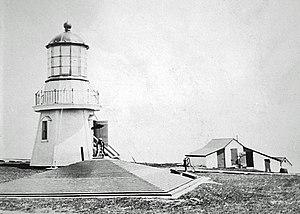
La première version du deuxième phare du Rocher-aux-Oiseaux, construit en 1887 et modifié en 1908.
Le phare du Rocher aux Oiseaux est, de 1870 à 2011, une station d'aide à la navigation du golfe du Saint-Laurent située aux rochers aux Oiseaux en Gaspésie–Îles-de-la-Madeleine au Québec.